Cerchez & Co.

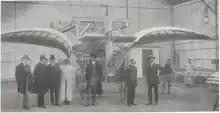
The Goliescu Avioplan in the hangar at Port-Aviation ("Juvisy Airfield") in Viry-Châtillon, 1909

With Order no. 2900 of 6 July 1910, Major Ioan Macri, commander of the "Batalionul 2 Pionieri" (2nd Pioneer Battalion), was commissioned by the Ministry of War to visit the "Aerodrome" in Chitila for evaluation. At that time, the aerodrome had the following aircraft: a Farman biplane, a Wright biplane, a Santos-Dumont Demoiselle which didn't yet have an engine mounted, and Lieutenant Goliescu's aircraft which was disassembled. Following his visit, he proposed that two officers be sent to Chitila to learn to fly and to follow the aircraft manufacturing process.